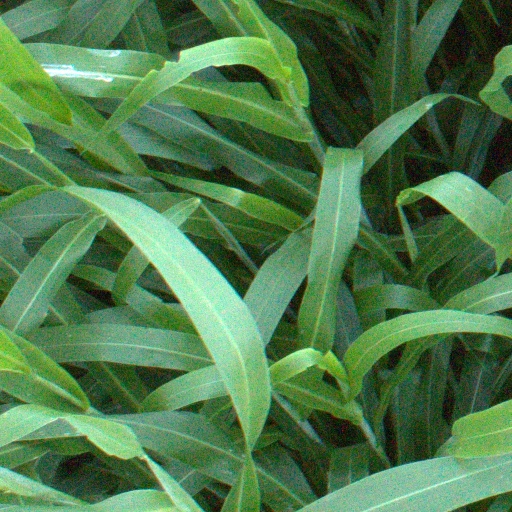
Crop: sorghum